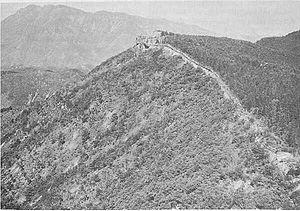
La bataille de Ka-san est un engagement entre les forces des Nations unies et de Corée du Nord lors de la guerre de Corée qui se déroule du 1ᵉʳ au 18 septembre 1950 dans les environs de Ka-san, au nord de Daegu en Corée du Sud. Cette bataille fait partie de la Grande offensive du Nakdong lors de la bataille du périmètre de Busan. La bataille se termine par une victoire des Nations unies, après qu’un grand nombre de soldats sud-coréens et américains a repoussé une forte attaque nord-coréenne.